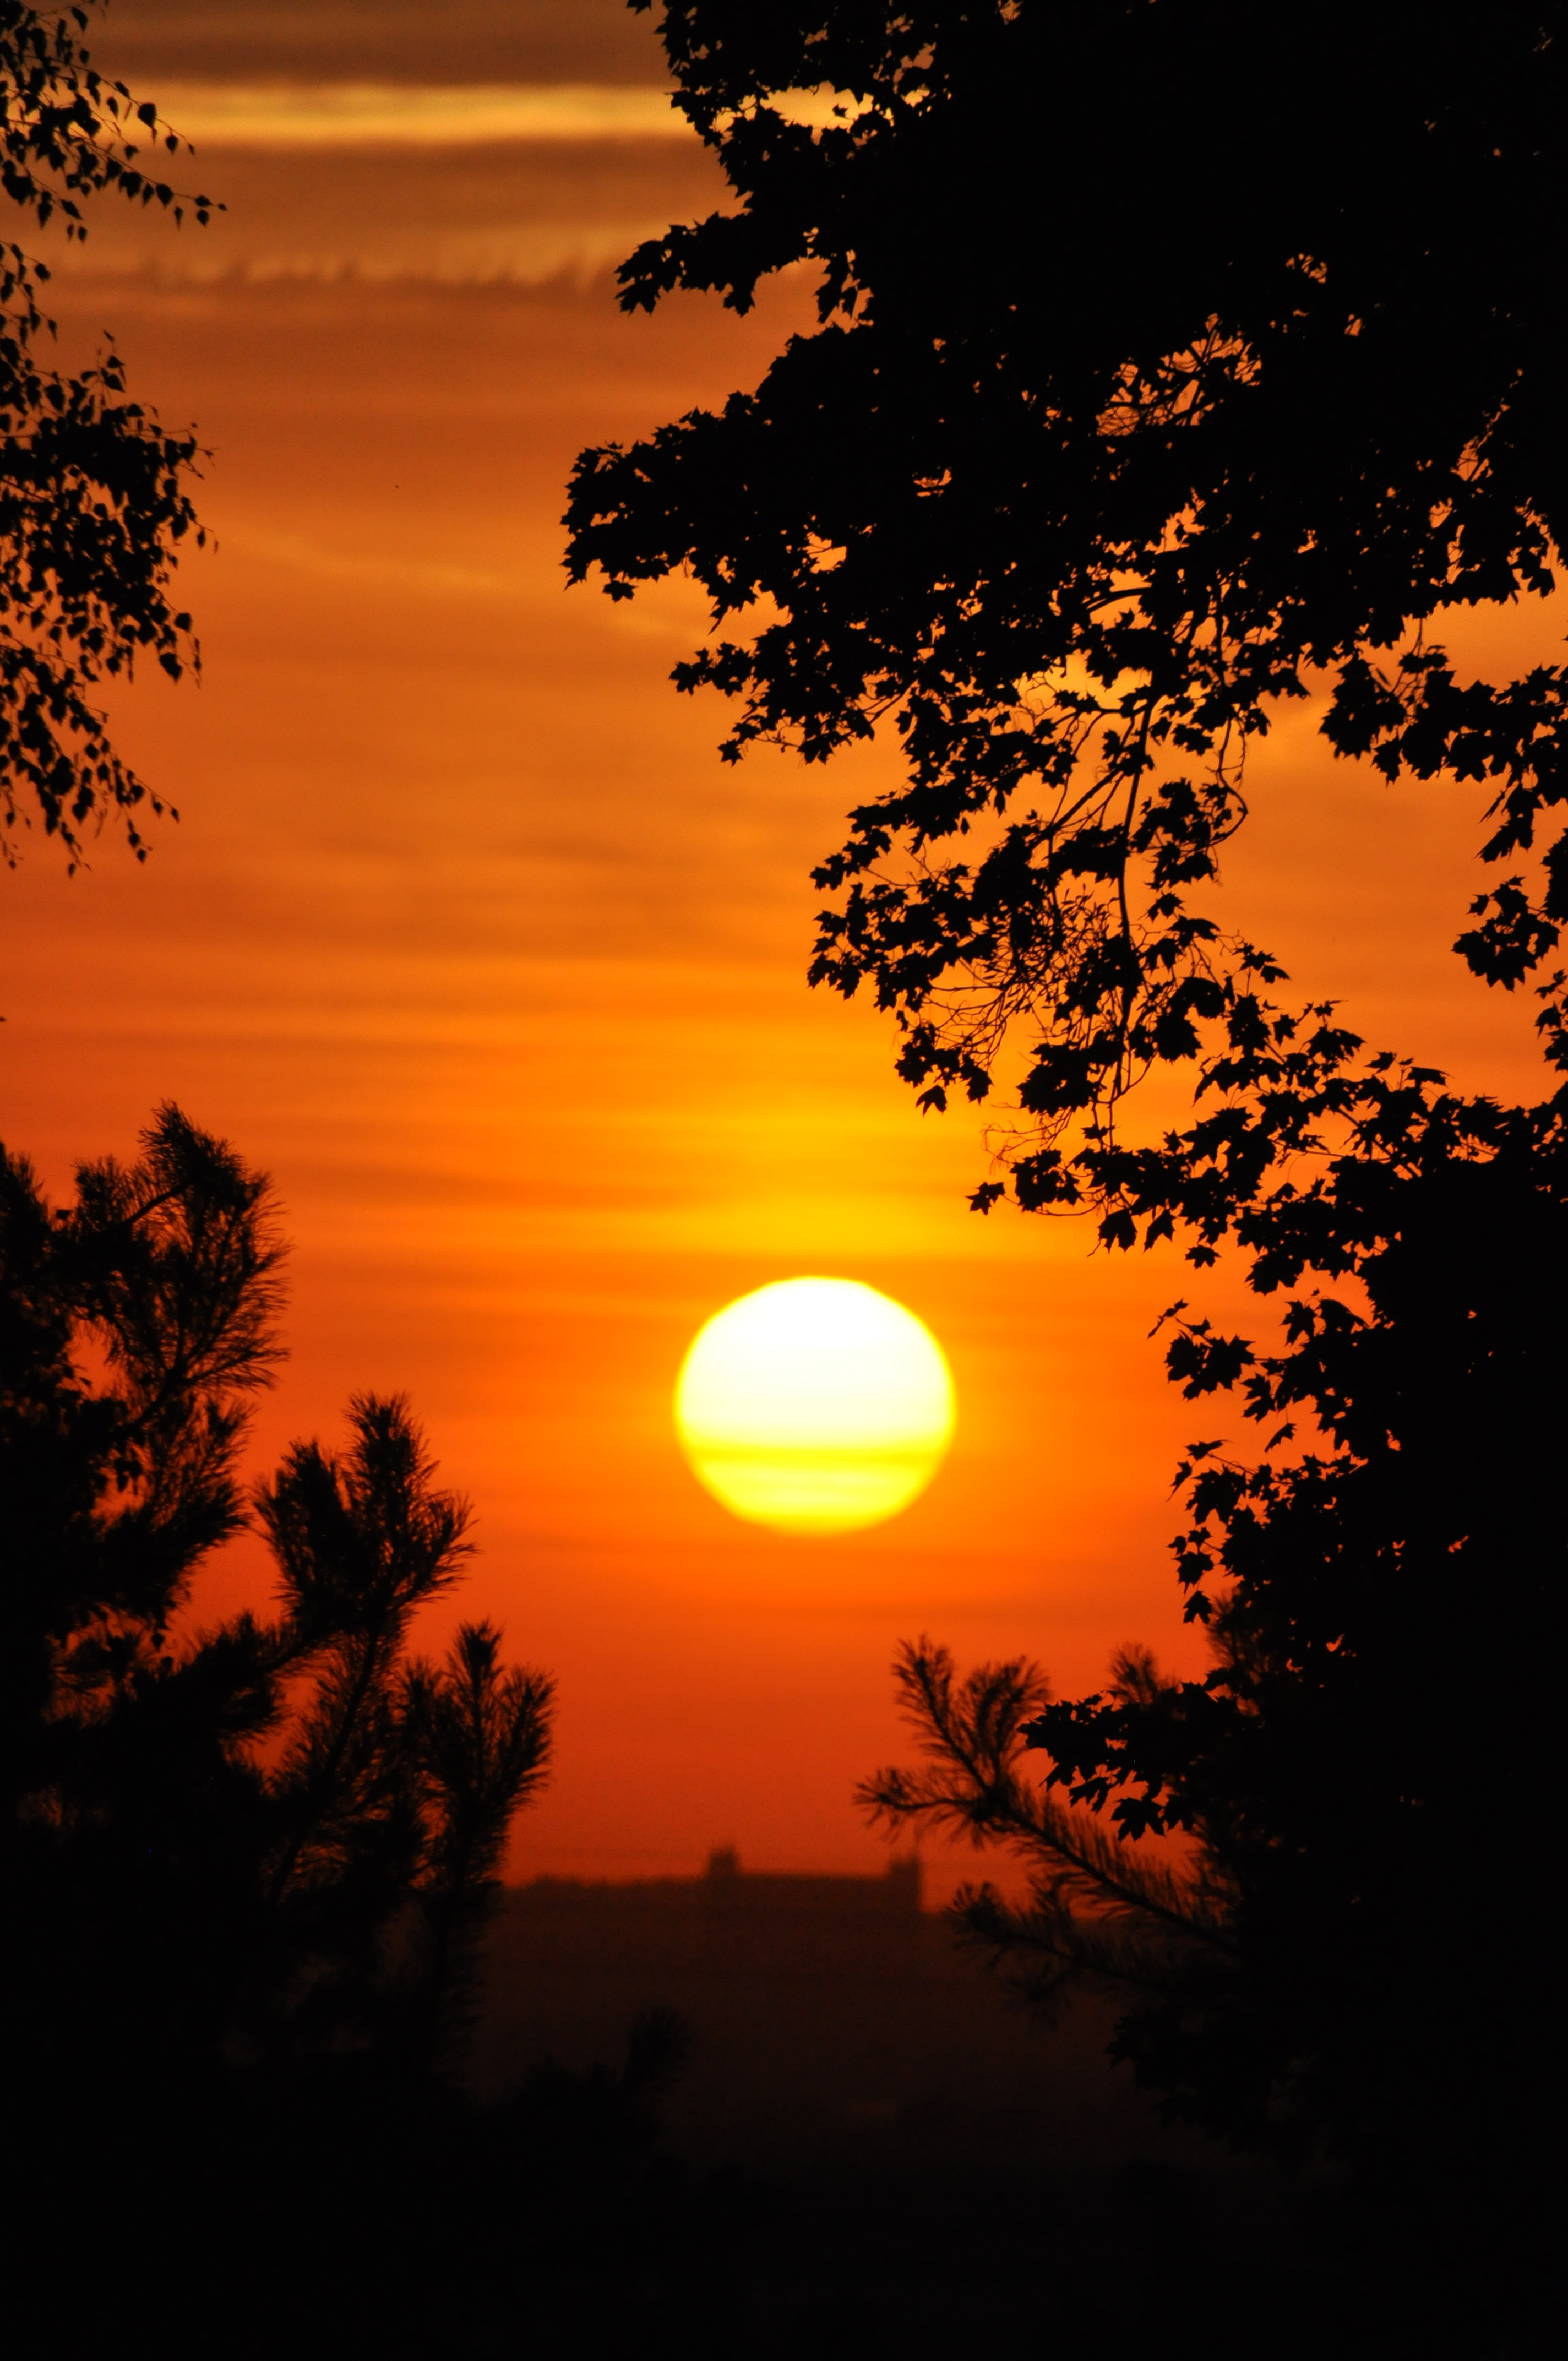
tree, silhouette, sky, sun, sunrise, sunset, sunlight, morning, view, dawn, atmosphere, summer, village, dusk, evening, reflection, poland, the sun, afterglow, astronomical object, red sky at morning